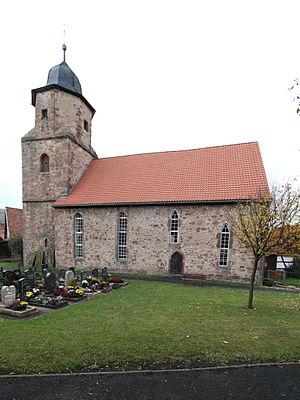
Friedelshausen est une municipalité allemande du land de Thuringe, dans l'arrondissement de Schmalkalden-Meiningen, au centre de l'Allemagne. En 2015, sa population est de 321 habitants.